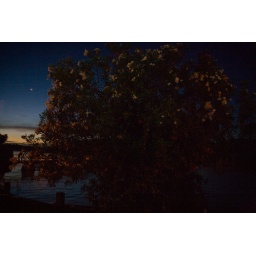
view from our house by the river